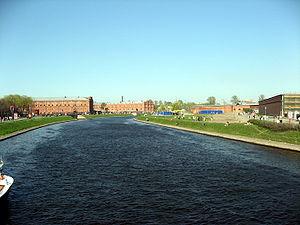
Le Canal Kronverksky, ou Détroit Kronverksky, est un étroit canal qui sépare l'île Petrogradsky et l'île Zayachy à Saint-Pétersbourg, en Russie.